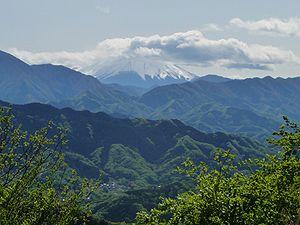
Le parc quasi national de Meiji no Mori Takao est un parc quasi national situé à Tokyo au Japon. Créé le 11 décembre 1967, il s'étend sur une superficie de 7,70 km².